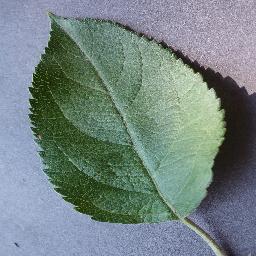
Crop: apple
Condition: healthy